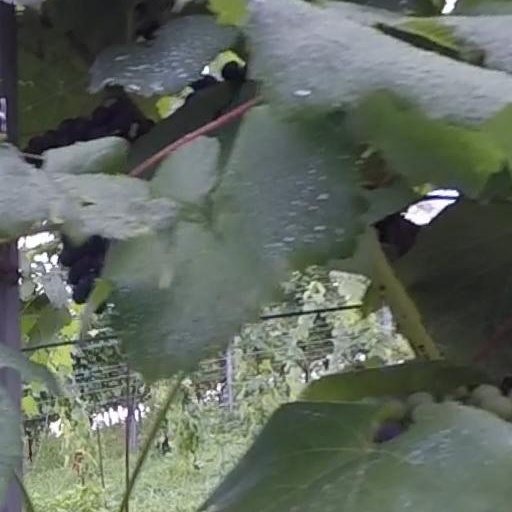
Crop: grape